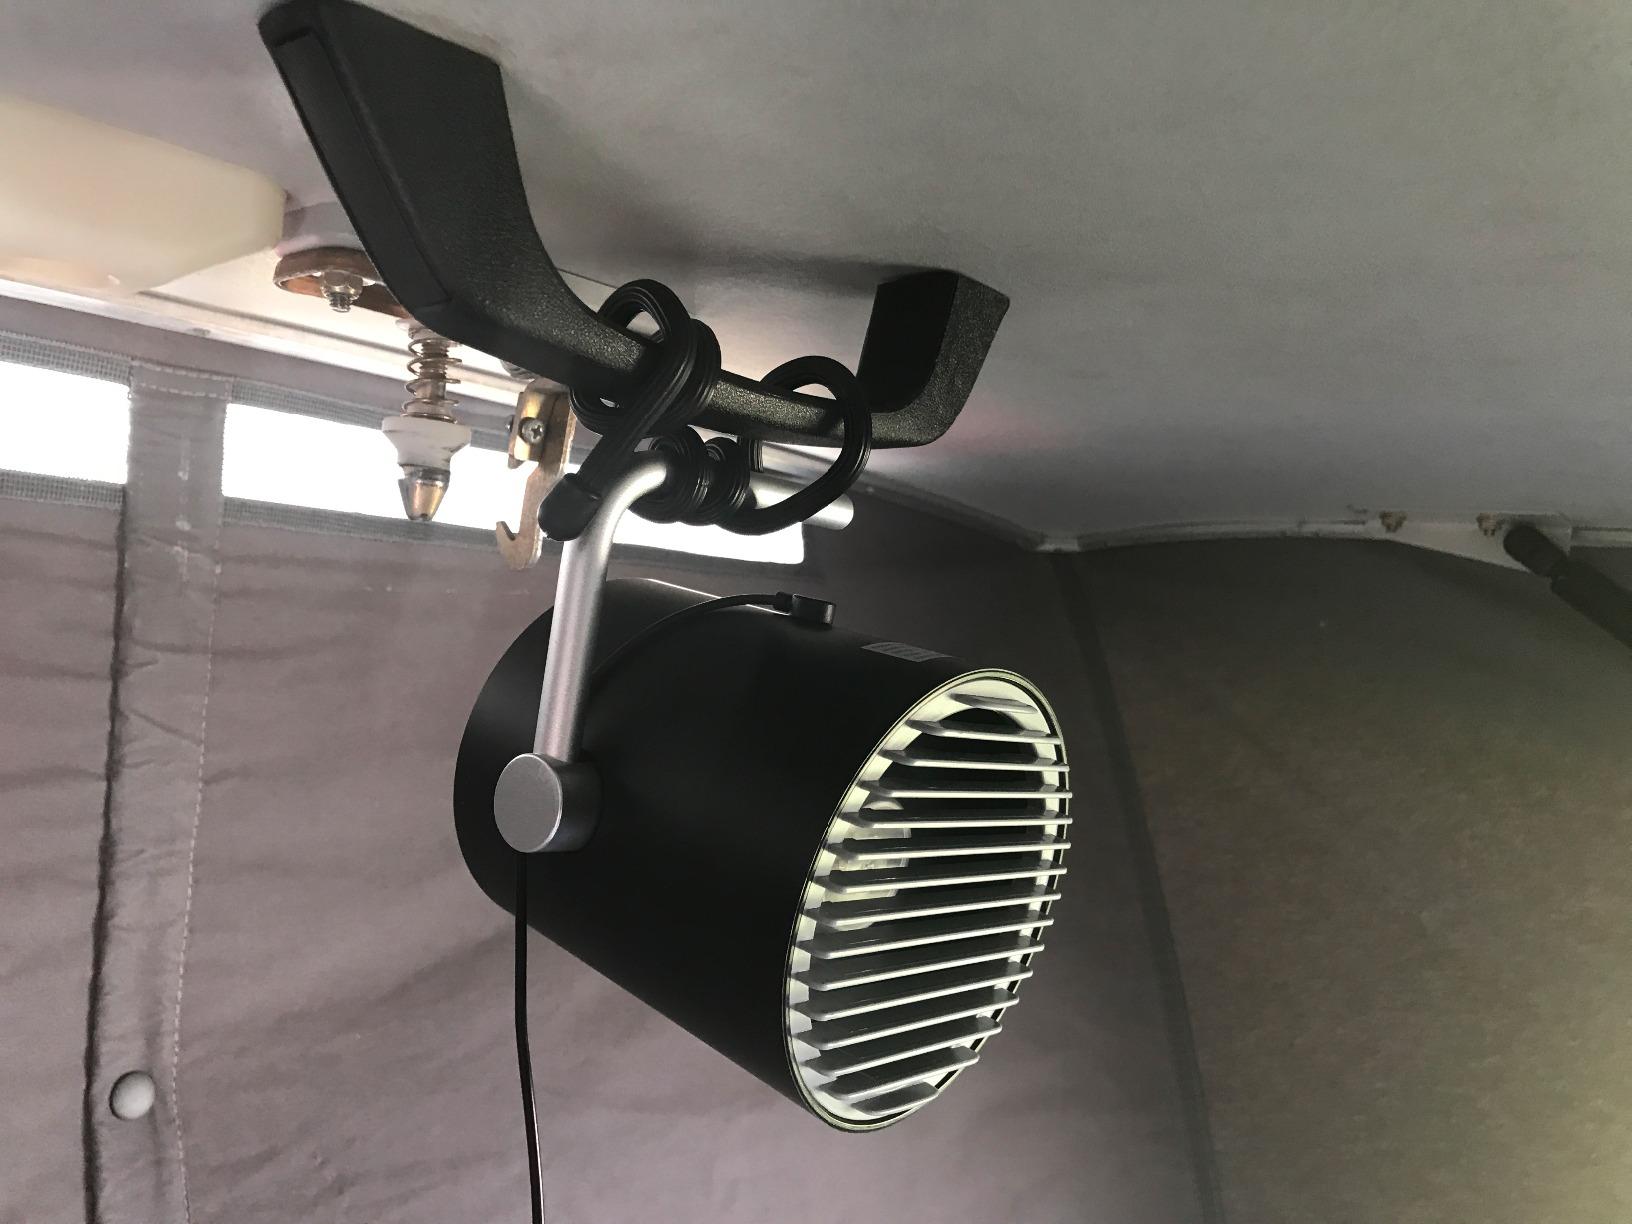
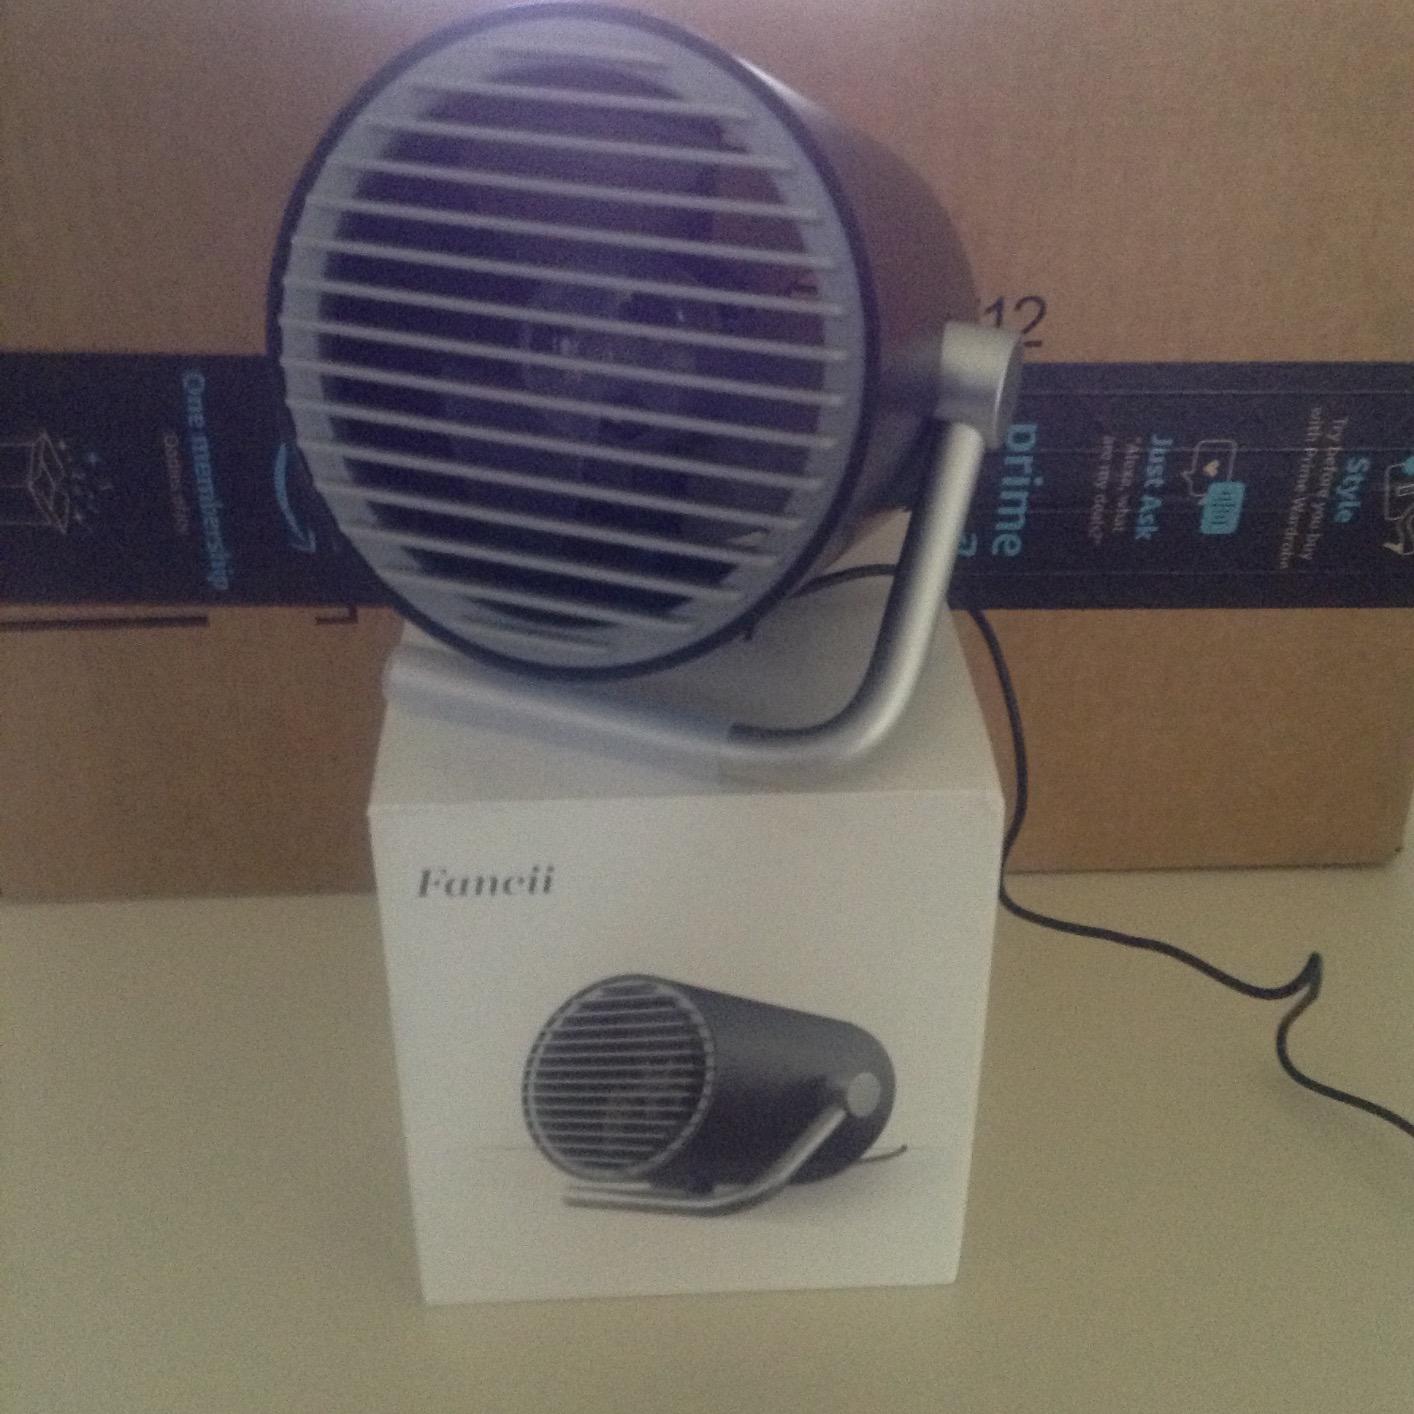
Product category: fan
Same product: yes